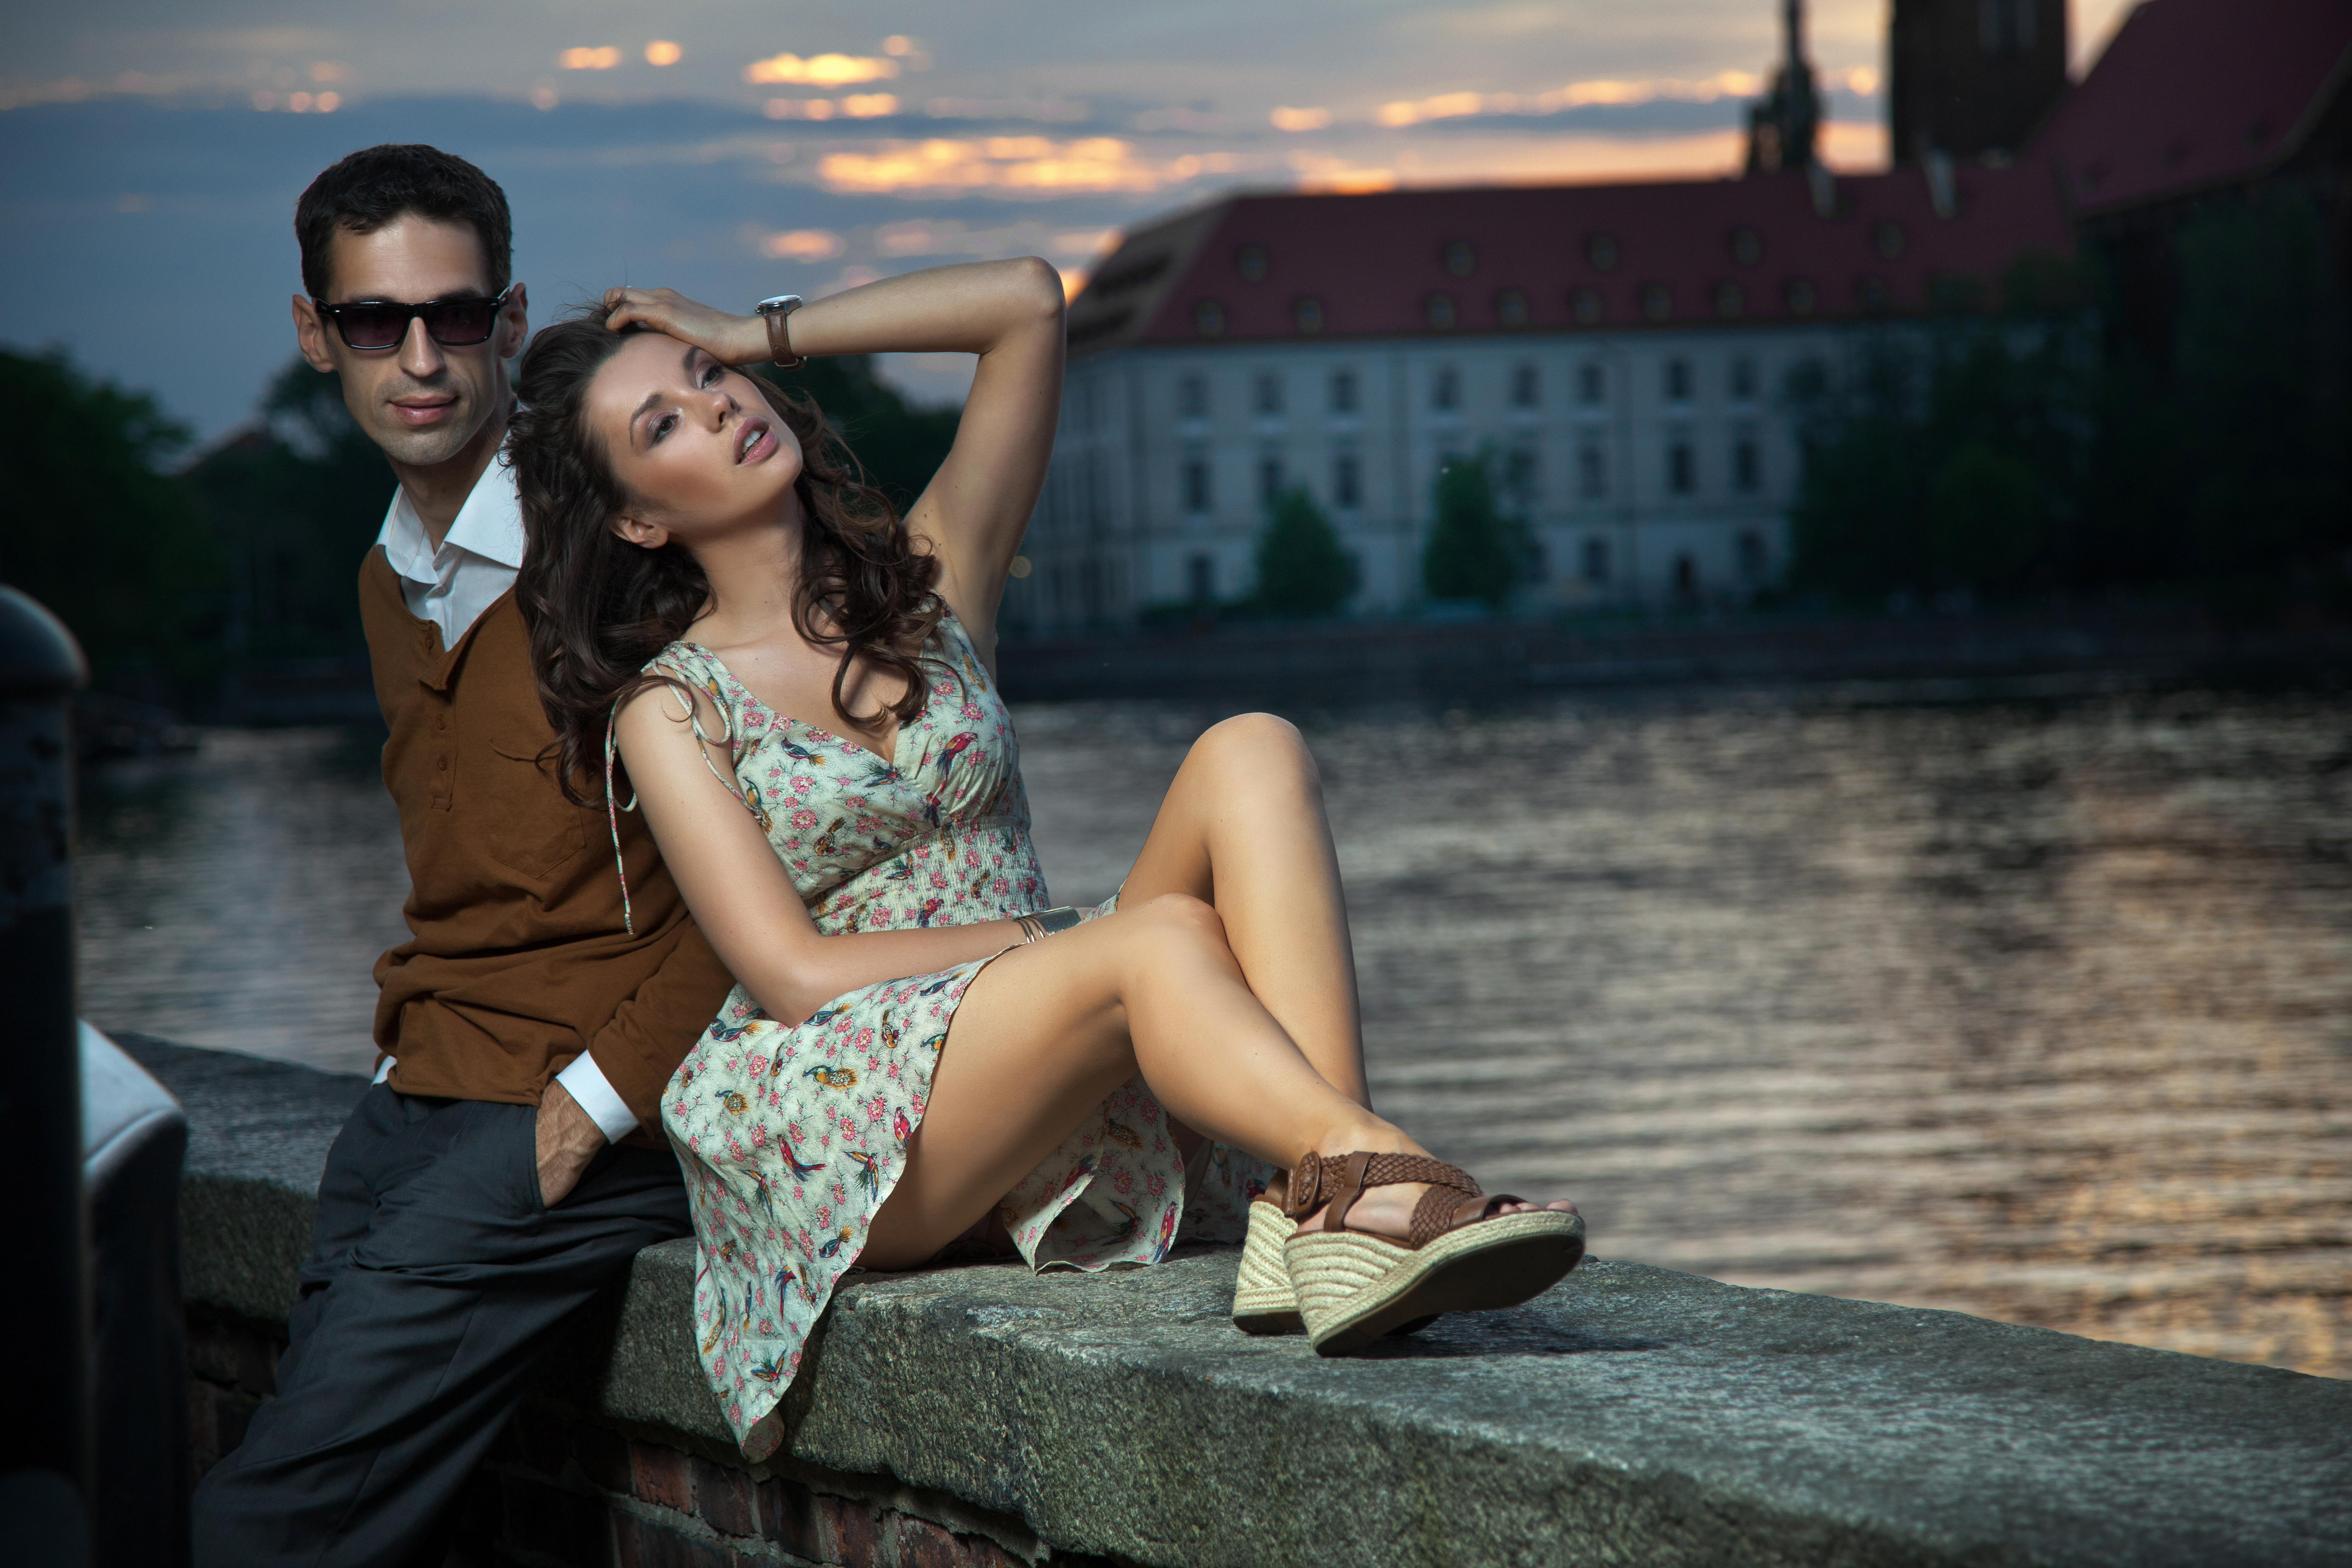
adult, attractive, beautiful, beauty, bridge, brunette, building, city, clouds, couple, dress, elegance, embrace, enjoying, evening, fashion, female, girl, glamour, gorgeous, happiness, hugging, jacket, lady, lifestyle, love, man, marriage, passion, person, portrait, pose, posing, pretty, promenade, relationship, river, romantic, sale, sexy, single, standing, sunglasses, together, togetherness, urban, valentine, vogue, woman, young, human leg, sitting, summer, fashion accessory, knee, goggles, thigh, youth, bag, street fashion, flash photography, foot, sandal, photo shoot, model, fashion model, ankle, handbag